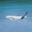
Label: airplane